Birsel Vardarlı

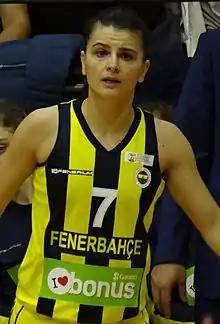
Vardarlı playing for Fenerbahçe

Birsel Vardarlı Demirmen (born Birsel Vardarlı on 12 July 1984) is a Turkish former basketball player. She is considered to be one of the best Turkish female basketball players.